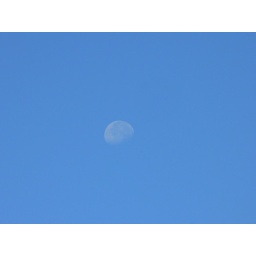
Moon in a blue sky